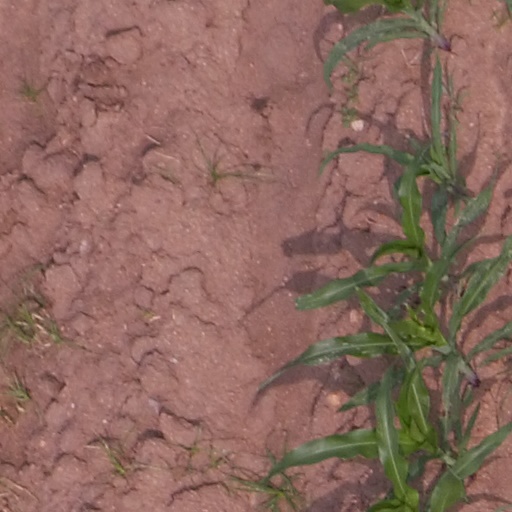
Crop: maize; corn